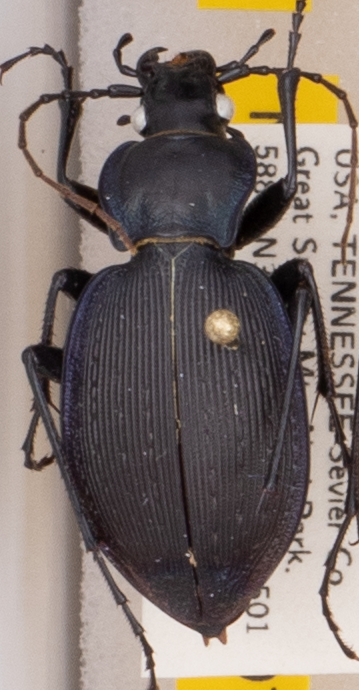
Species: Carabus goryi
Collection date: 2021-06-22
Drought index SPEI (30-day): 0.39
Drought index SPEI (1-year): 0.792
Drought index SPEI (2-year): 2.09